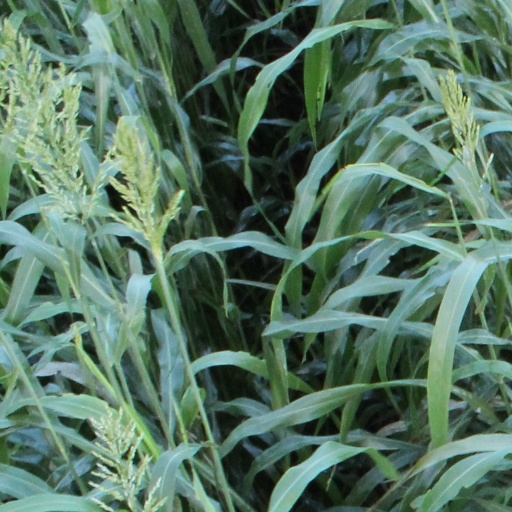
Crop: sorghum